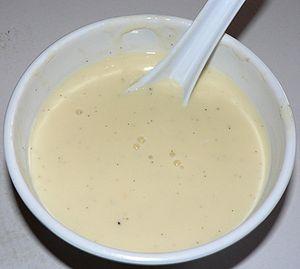
Crème anglaise faite de lait, d'œufs, de sucre et de vanille en gousses